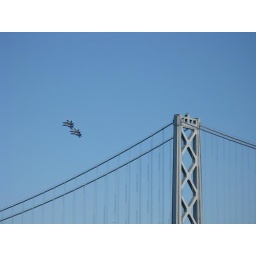
blue angels over bay bridge 4